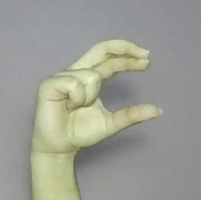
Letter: thal